Bucéels

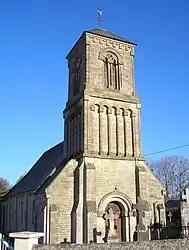
The church in Bucéels

Bucéels is a commune in the Calvados department in the Normandy region in northwestern France.